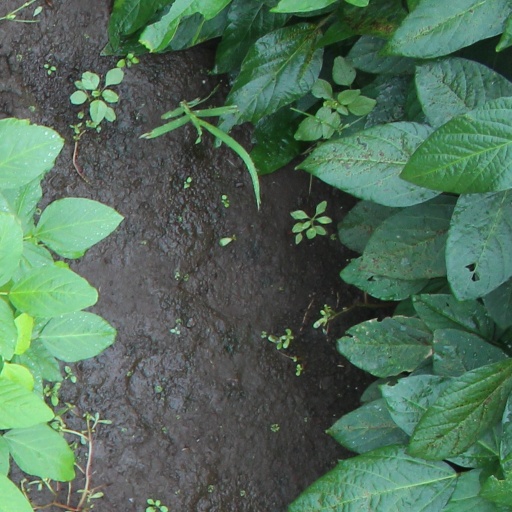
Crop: soybean